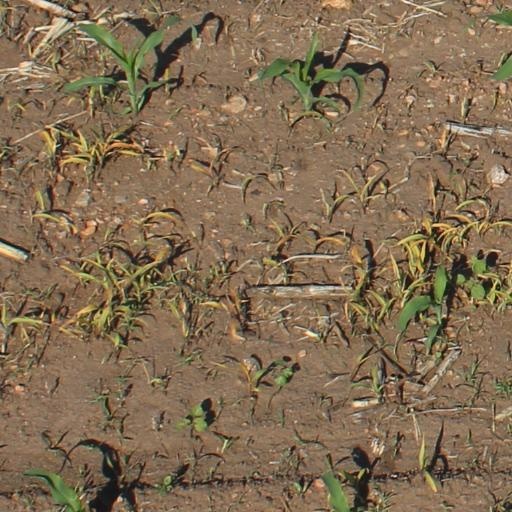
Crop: maize; corn